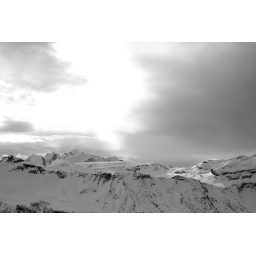
So much more dramatic in black and white